North Dalrymple-Hamilton (British Army officer)

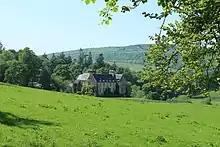
Bargany House, Ayrshire, the Dalrymple family seat

Dalrymple-Hamilton was born at 4 St James's Square, Westminster, the eldest son of Hon. North de Coigny Dalrymple-Hamilton of Bargany (1853–1906), the second son of John Dalrymple, 10th Earl of Stair. His mother was Marcia Kathleen Anne Liddell, daughter of Sir Adolphus Liddell and Frederica Lane-Fox, and granddaughter of George Lane-Fox MP. His younger brother was Admiral Sir Frederick Dalrymple-Hamilton (1890–1974).